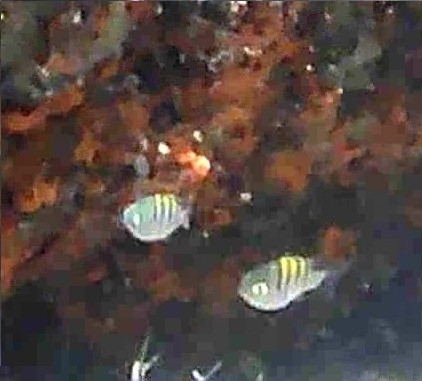
fish (species not among the labelled classes)